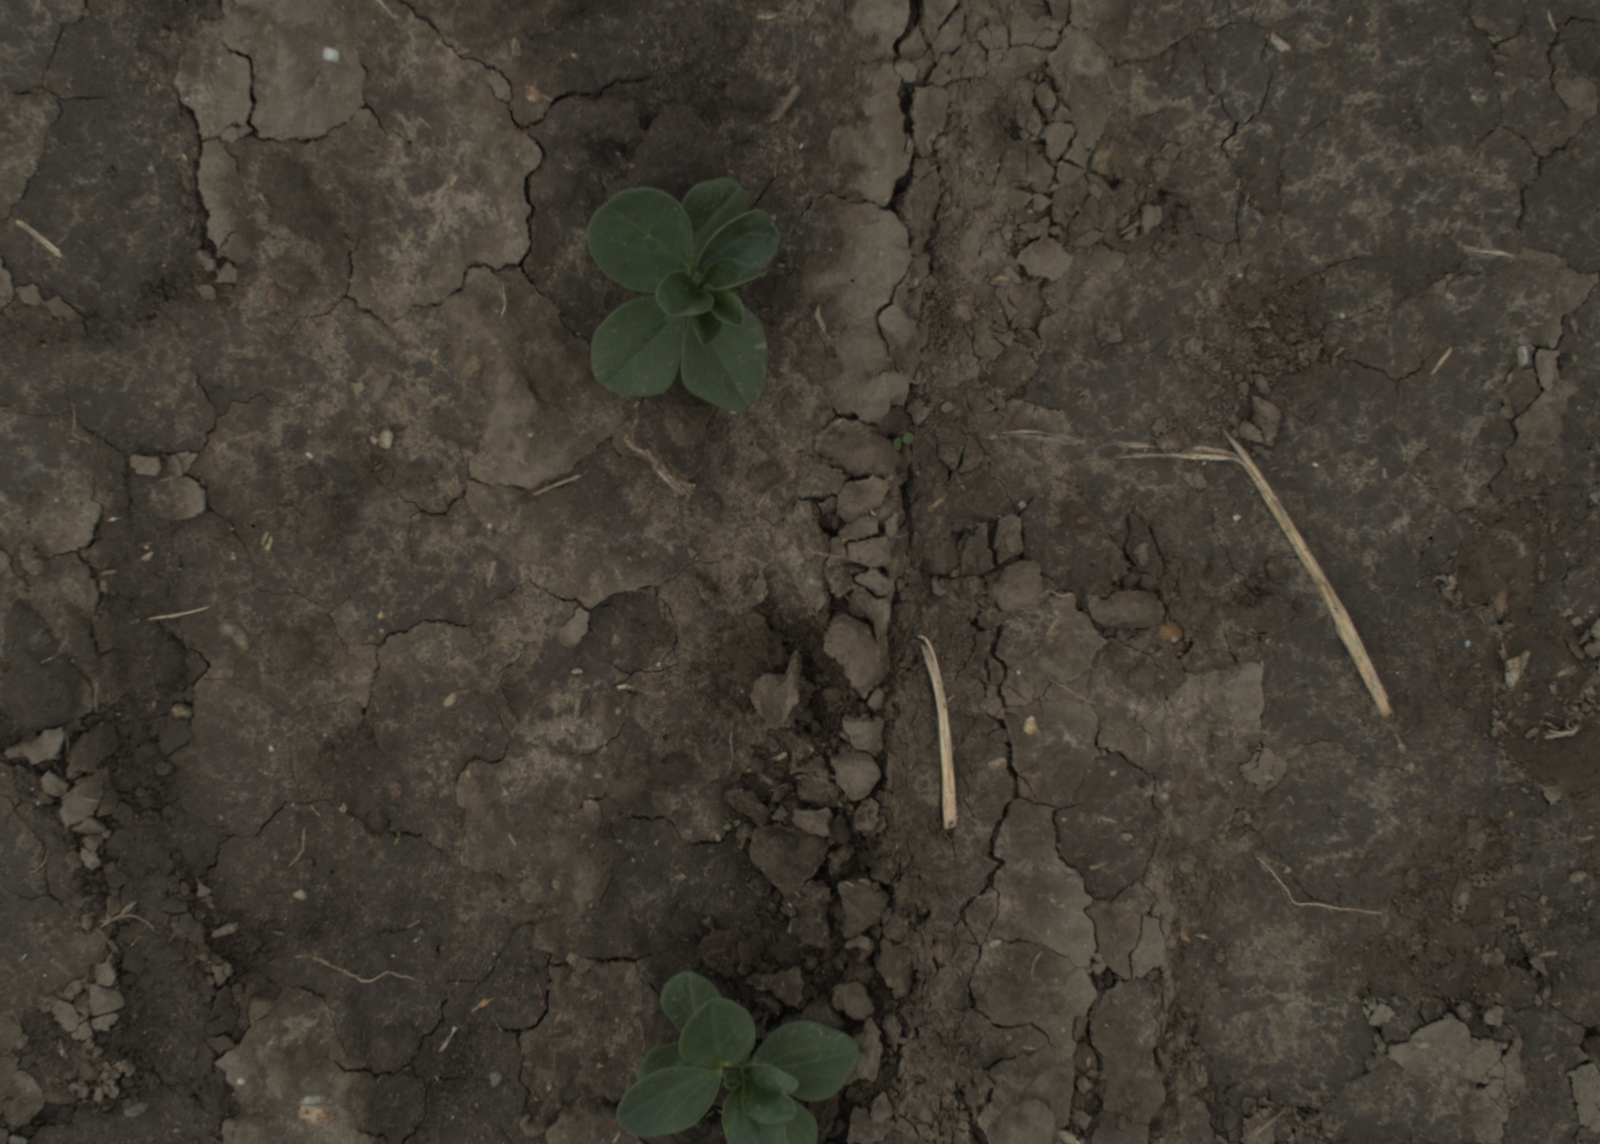
Capture date: 29.09.2021 13:52:17
Weather: cloudy
Wind: medium
Seeding date: 02.09.2021
Plant canopy height (mm): 954